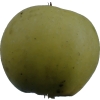
Label: Apple 13